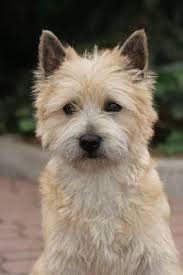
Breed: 211-n000009-cairn